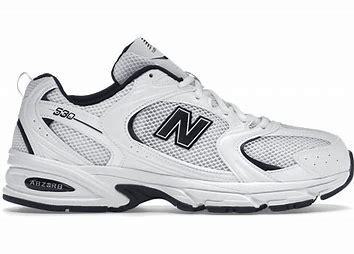
Brand: New
Model: Balance New Balance 530 Marathon